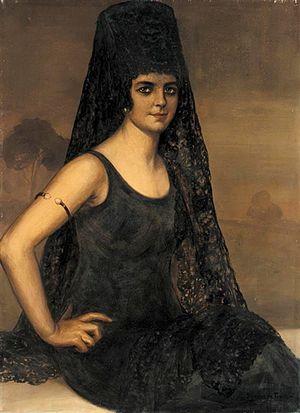
Le flamenco est un genre musical et une danse datant du XVIIIᵉ siècle qui se danse seul, créé par le peuple andalou, sur la base d'un folklore populaire issu des diverses cultures qui s'épanouiront au long des siècles en Andalousie.
Pastora Imperio est le nom de scène de Pastora Rojas Monje, née le 13 avril 1871 à Séville et morte le 14 septembre 1979 à Madrid, danseuse gitane de flamenco et actrice de cinéma.
Micaela Flores Amaya, dite La Chunga, est une danseuse de flamenco et peintre d'art naïf espagnole née à Marseille en 1938.